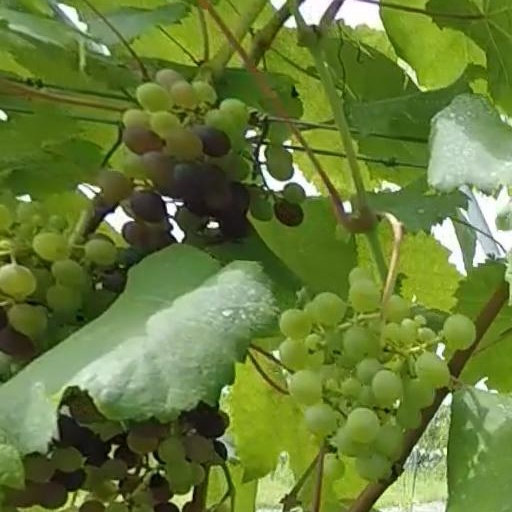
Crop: grape